Joseph R. Walker

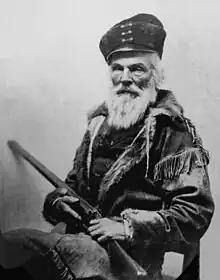
Joseph Walker circa 1860-1865 by Mathew Brady

Joseph R. Walker (December 13, 1798 – October 27, 1876) was a mountain man and experienced scout. He established the segment of the California Trail, the primary route for the emigrants to the gold fields during the California gold rush, from Fort Hall, Idaho to the Truckee River. The Walker River and Walker Lake in Nevada were named for him by John C. Frémont.